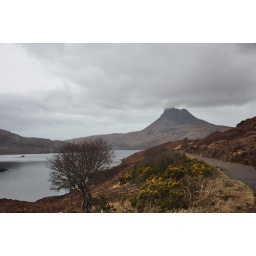
Single track road on Coigach penisula in Western Scotland. Spring flowers starting to show. Stac Pollaidh in background